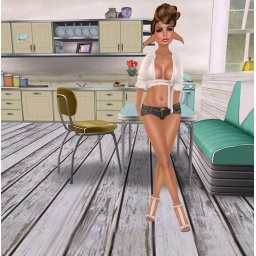
Skin: LaqHair: BlissCardigan: DecoyHot pants: Apple MayShoes: Decoy (new @ shoe fair!!!)Location: My home :DHouse furnished by Artilleri